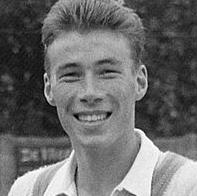
Age: 29